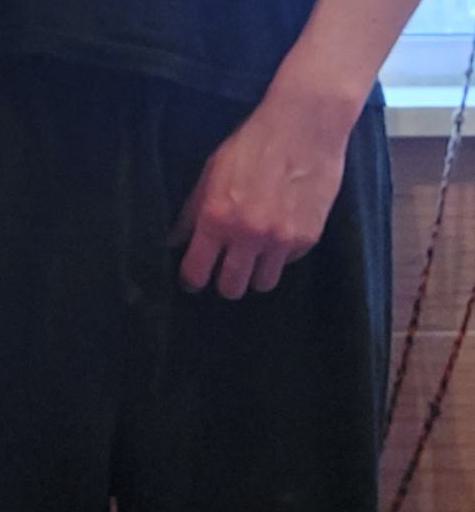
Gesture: no_gesture